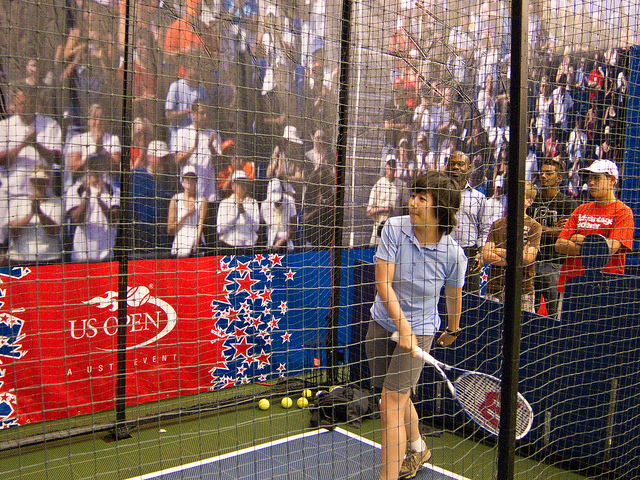
người phụ nữ đang cầm vợt tennis tập luyện trong khu tập luyện